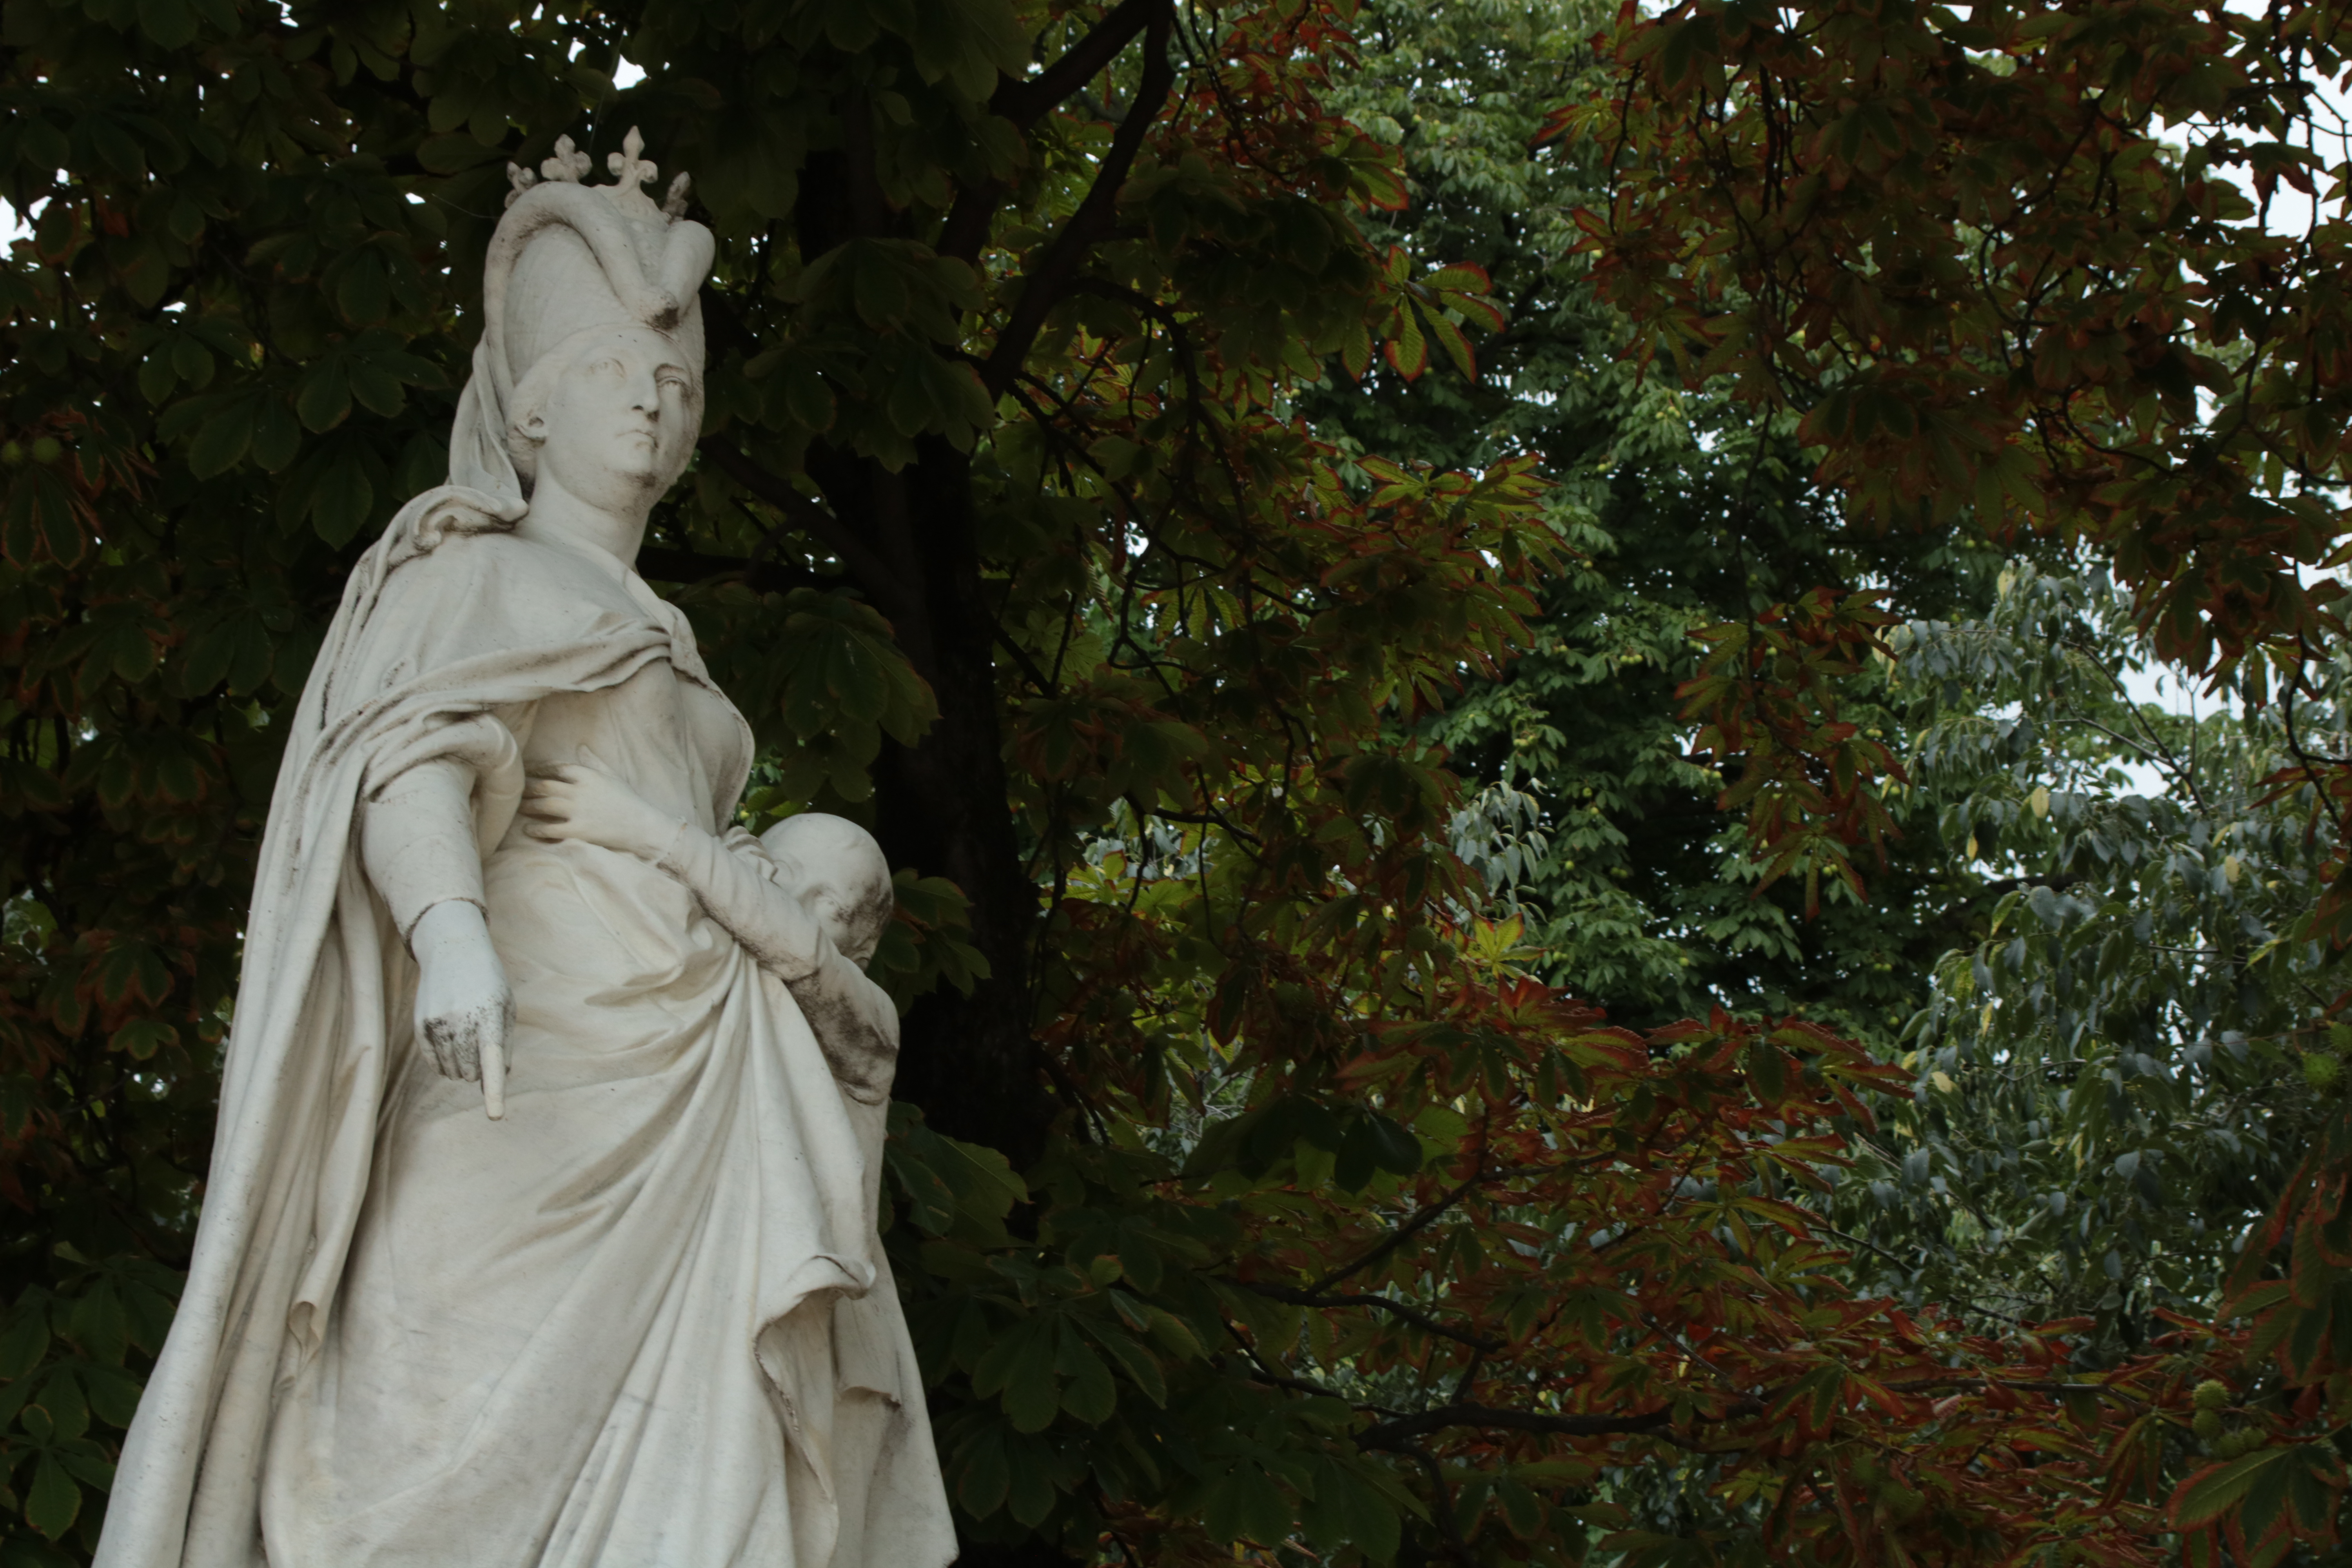
french queen, mother and son, finger pointing, crown, park, trees, art, renaissance, plant, sculpture, temple, statue, tree, Tints and shades, monument, sky, grass, wood, classical sculpture, visual arts, trunk, mythology, garden, shrub, carving, artifact, memorial, artwork, forest, lawn ornament